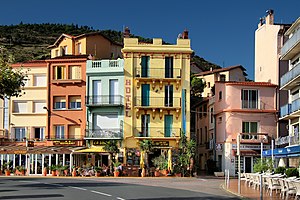
Cerbère / Historie
Havnefronten i Cerbère
Cerbère er en by og kommune i departementet Pyrénées-Orientales ved Middelhavet ned til den spanske grænse. Kulturelt er byen catalansk.